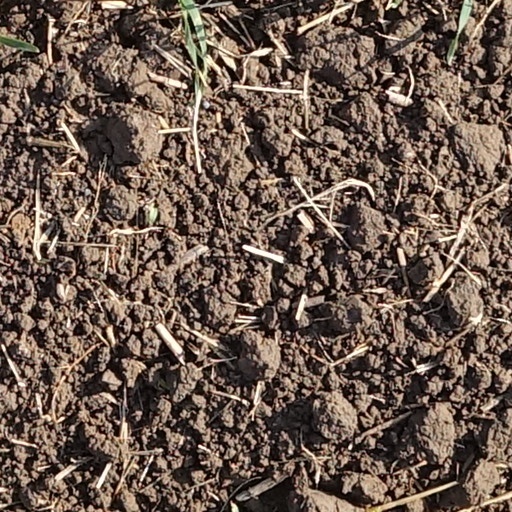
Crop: wheat